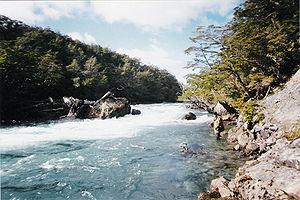
Le fleuve Azopardo, est un fleuve de la grande île de la Terre de Feu, au Chili à l'extrémité australe du continent sud-américain. Il coule en direction de l'ouest et draine les eaux du lac Fagnano dans le fjord Almirantazgo.